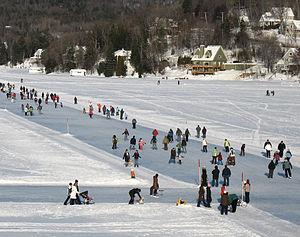
Patinoire et promenade sur le lac Beauport gelé. Capitale-Nationale, Province de Québec, Canada
Avec une durée de près de cinq mois, l'hiver canadien est une composante incontournable de l'art de vivre au Québec.
Le tourisme au Québec représente le cinquième produit d'exportation en importance du Québec. Près de 30 000 entreprises sont liées à cette industrie, dont 70 % sont situées à l'extérieur de Montréal et de la ville de Québec. Elles emploient plus de 400 000 personnes, la majorité dans les secteurs de la restauration et de l'hébergement. En 2010, près de 27 millions de touristes ont visité le Québec, dont les trois quarts proviennent du Québec et l'autre quart de l'extérieur, particulièrement des marchés limitrophes. Les touristes français sont ceux qui séjournent le plus longtemps au Québec. Les marchés hors Québec génèrent la moitié des recettes touristiques. Ce sont les touristes espagnols qui dépensent le plus par nuitée au Québec, immédiatement suivis par les touristes des États-Unis.